Hari Singh Nalwa

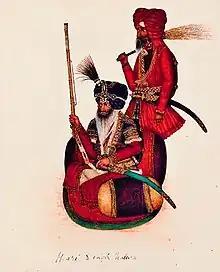
Sardar Hari Singh Nalwa (seated) with a fly-whisk attendant

By 1818, Muzaffar Khan's resources had been looted by Ranjit Singh in his previous expeditions of Multan. He again ordered the Sikhs to march towards Multan. As soon as the order was received, a force of 15,000 Sikhs clashed between a force of 40,000 Afghans. Another force of 10,000 Sikhs under Dhena Singh reinforced the Sikhs. Muzaffar Khan challenged the Sikhs with a sword valiantly but was shot down with five of his sons. Hari Singh Nalwa was "chiefly instrumental" in the capture of the citadel. The famous Zamzama was badly damaged in the siege. The Sikhs finally captured the city after six attempts. In the siege 1,900 Sikhs were killed and 4,000 wounded. The Afghans had 12,000 men killed.